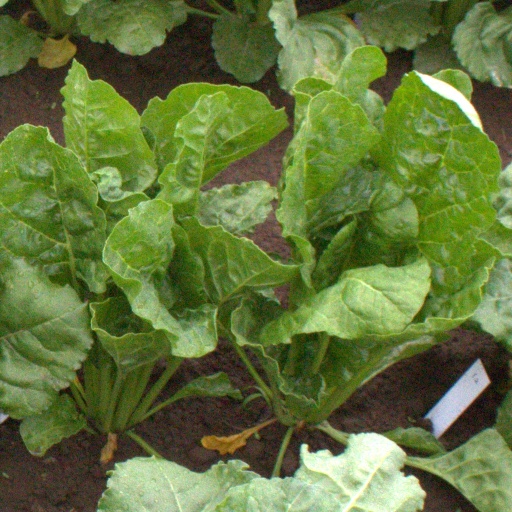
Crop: sugar beet